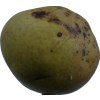
Label: pear